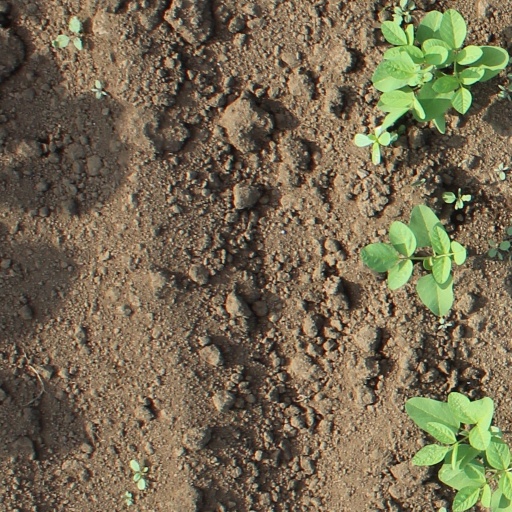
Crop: soybean